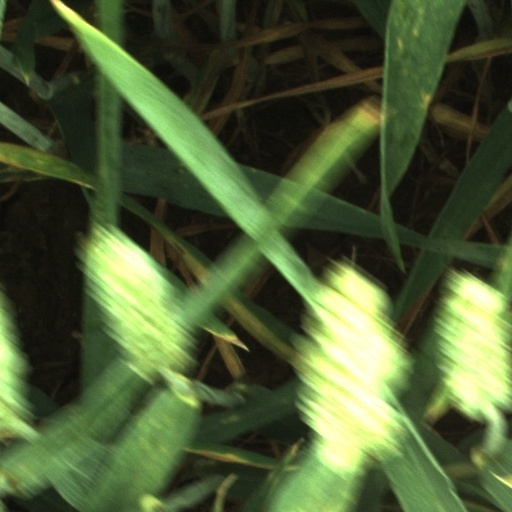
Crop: wheat